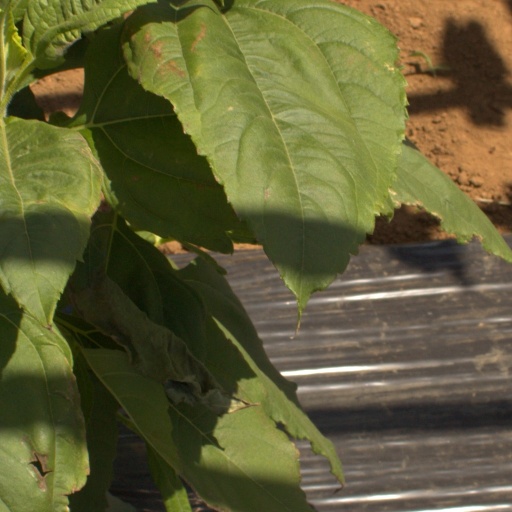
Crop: Jerusalem artichoke